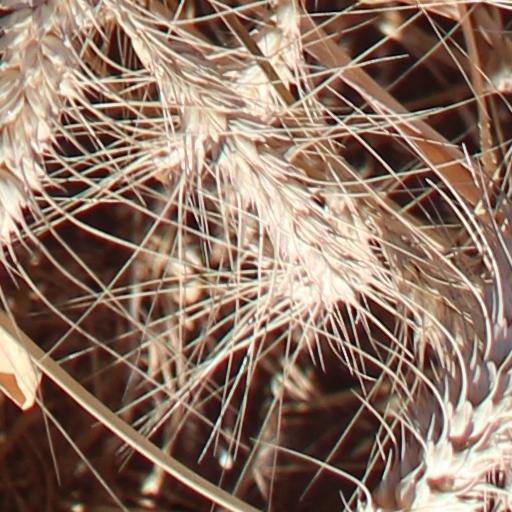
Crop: wheat